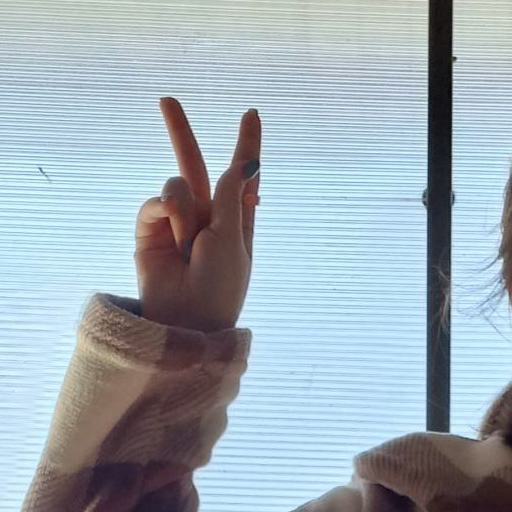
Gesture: peace